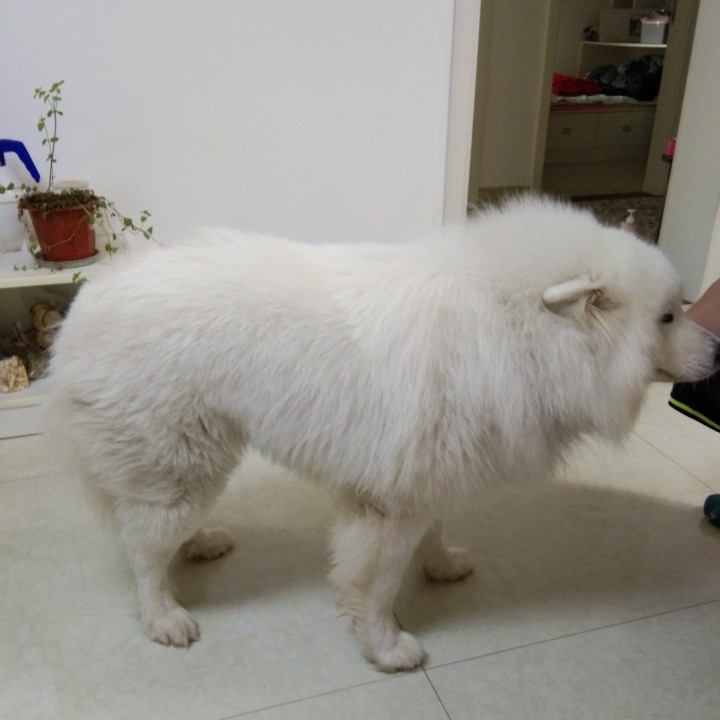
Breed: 2192-n000088-Samoyed